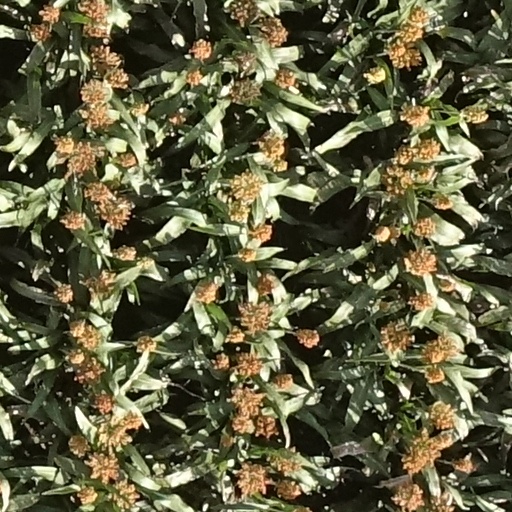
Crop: sorghum